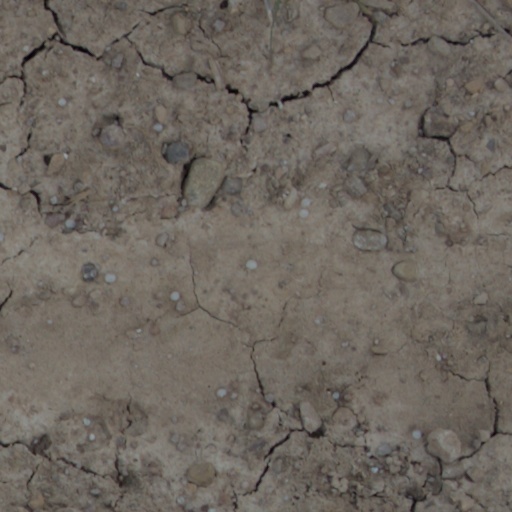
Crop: wheat